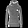
Label: Pullover